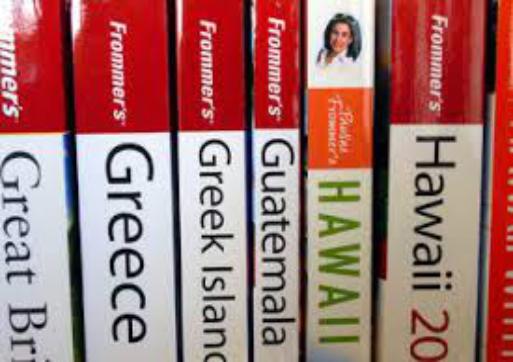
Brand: Frommer's
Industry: Necessities